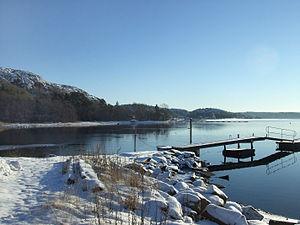
Brofjorden est un fjord situé dans la municipalité de Lysekil en Suède. C'est aussi un port, le plus important en Suède pour le pétrole.